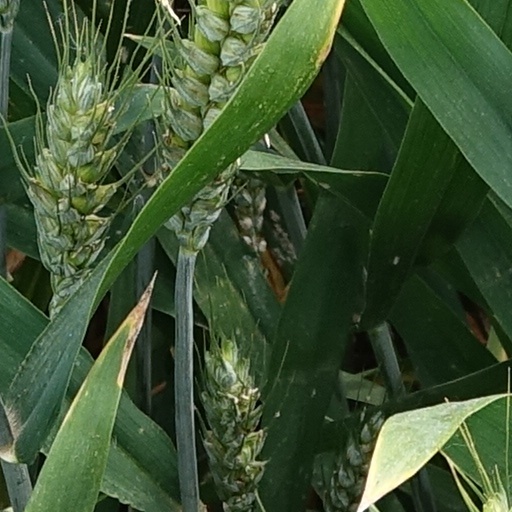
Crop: wheat